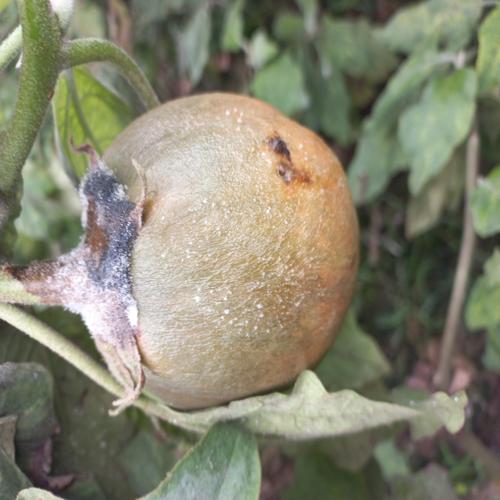
Label: Wet Rot